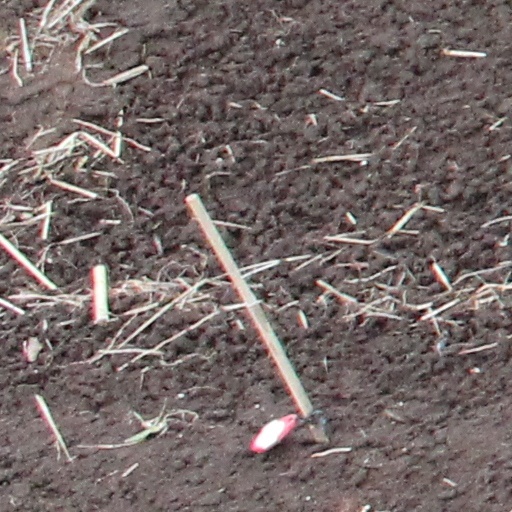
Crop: wheat